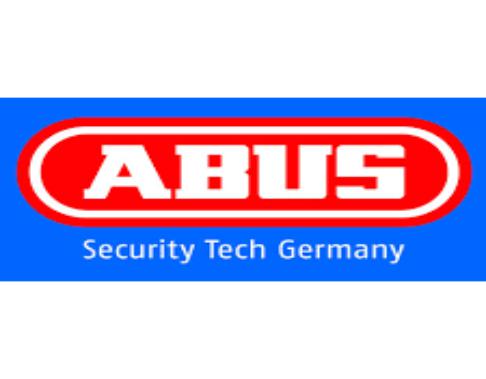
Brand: abus
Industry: Others